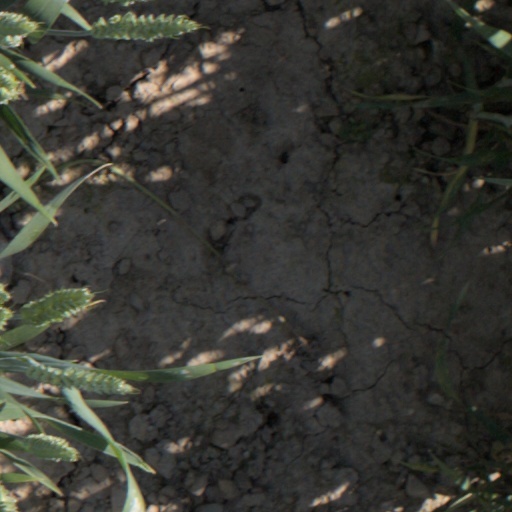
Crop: wheat